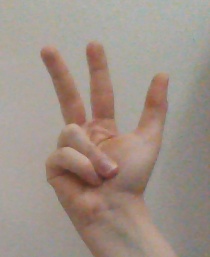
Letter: al